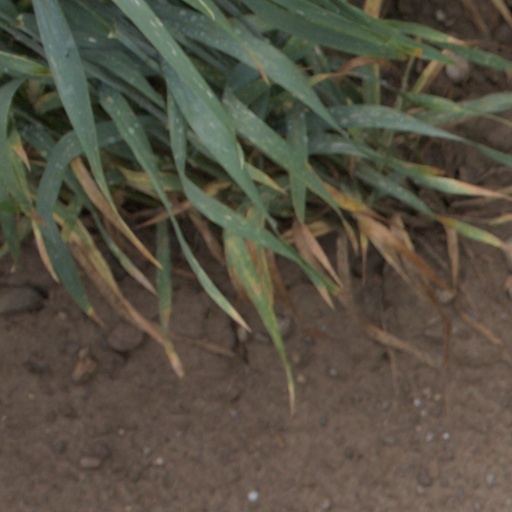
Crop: wheat